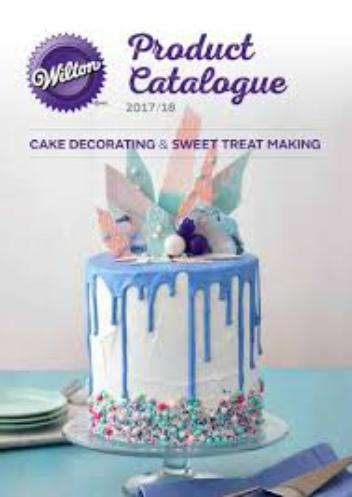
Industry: Food